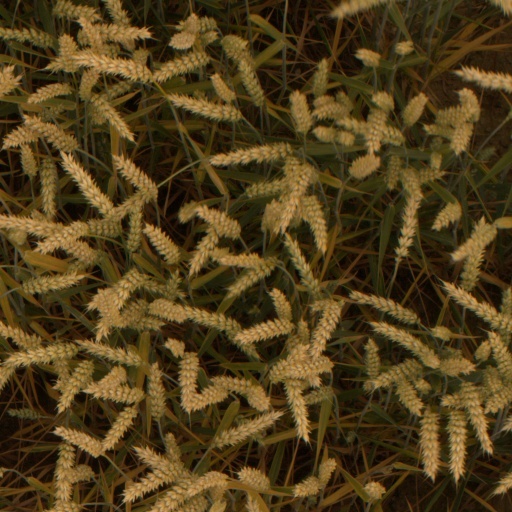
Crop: wheat